Rhodolith

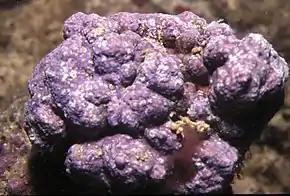

Rhodoliths (from Greek for "red rocks") are colorful, unattached calcareous nodules, composed of crustose, benthic marine red algae that resemble coral. Rhodolith beds create biogenic habitat for diverse benthic communities. The rhodolithic growth habit has been attained by a number of unrelated coralline red algae, organisms that deposit calcium carbonate within their cell walls to form hard structures or nodules that resemble beds of coral.